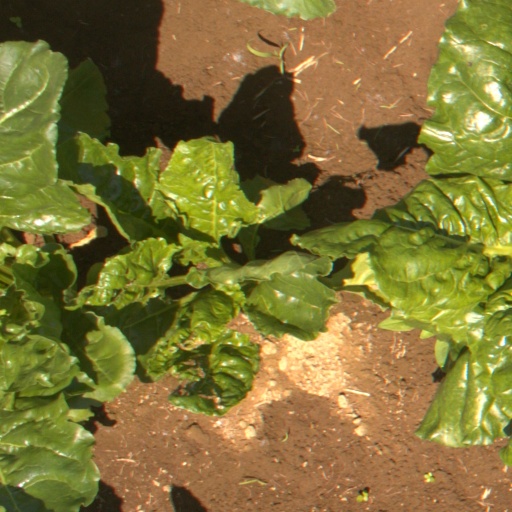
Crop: sugar beet